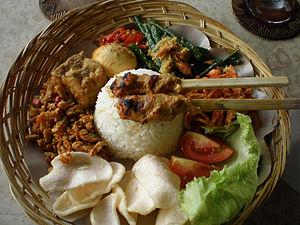
Le nasi campur est un plat de nasi putih accompagné d'autres plats en petites portions, tels que de la viande, des légumes, des arachides, des œufs et des krupuk, dont la variété change en fonction des endroits et des vendeurs. C'est un plat principal très populaire en Asie du Sud-Est, et spécialement en Indonésie, Malaisie, Singapour, Brunei, et le sud de la Thaïlande, ainsi qu'aux Pays-Bas par son lien colonial avec l'Indonésie. Un plat similaire, appelé chanpurū, existe à Okinawa.
Le bumbu est un mot indonésien pour désigner un mélange d'épices, et désigne plus généralement des mélanges d'épices, des sauces et des pâtes d'assaisonnement. On le trouve très généralement dans la cuisine indonésienne et ses recettes varient dans la cuisine balinaise, javanaise, soudanaise, padang, de Batak et de Manado. Il est utilisé sur de la viande, de la volaille, des produits de la mer et des légumes ; en ragoût, soupe, barbecue, sotos, gulai, ainsi qu'en assaisonnement typique dans les nouilles instantanées indonésiennes.